Steve Taylor

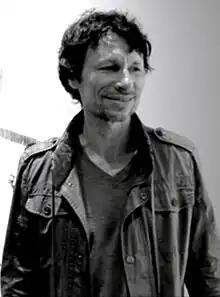
Taylor at SXSW 2012

Roland Stephen Taylor (born December 9, 1957) is an American singer, songwriter, record producer, music executive, film maker, assistant professor, and actor. A figure in what has come to be known as Christian alternative rock, Taylor enjoyed a successful solo career during the 1980s, and also served in the short-lived group Chagall Guevara. In contrast to many Christian musical artists, his songs have often taken aim at Christian hypocrisy or "error" with the use of satirical, sardonic lyrics. In 1997, he founded the record label Squint Entertainment, which fueled the careers of artists such as Sixpence None the Richer, Chevelle, and Burlap to Cashmere. Despite this success, Taylor was ousted from the label by its parent, Word Entertainment, in 2001. He has produced and written for numerous musical acts, one of the most consistent being Newsboys. As a film-maker, Taylor co-wrote, directed, and produced the feature films "Down Under the Big Top", "The Second Chance", and "Blue Like Jazz". After a decade and a half of hiatus, Taylor returned to performing music in 2010 as the front-man for Steve Taylor & The Perfect Foil, a supergroup he founded with Peter Furler, Jimmy Abegg, and John Mark Painter. Along with a university residency and continued filmmaking, Taylor would resume work on unfinished Chagall Guevara material into the 2020s.